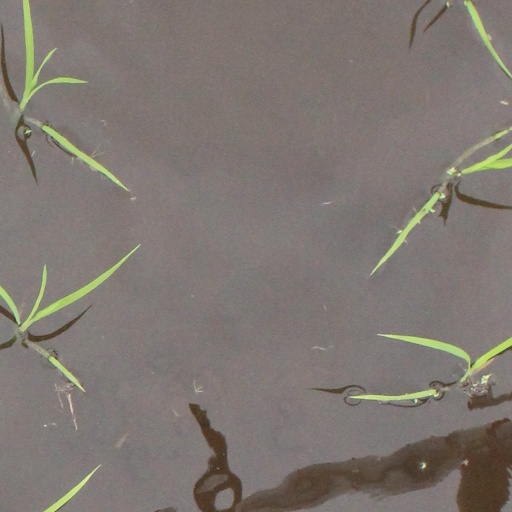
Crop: rice